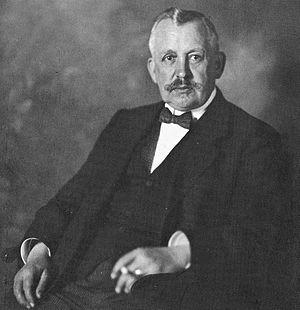
Le peintre luxembourgeois Auguste van Werveke (1866-1927)